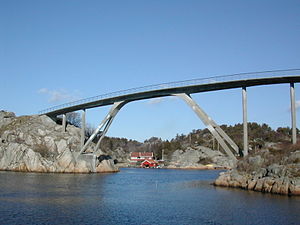
Broer i Vest-Agder
Skjernøysundbrua
Broer i Vest-Agder i Agder fylke i Norge findes nedenfor i alfabetisk orden.